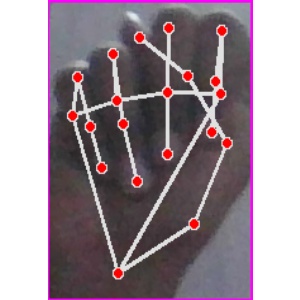
अक्षर: न